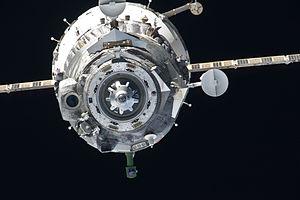
Soyouz désigne une famille de vaisseaux spatiaux habités soviétiques, puis russes après l'éclatement de l'URSS, conçue au début des années 1960. Le vaisseau Soyouz est, depuis 1967, le seul véhicule spatial mis en œuvre par l'astronautique russe pour placer en orbite des cosmonautes. Il permet de desservir l'orbite terrestre basse et assure la relève des équipages des stations spatiales : Saliout dans les années 1970, Mir dans les années 1990 et enfin la Station spatiale internationale depuis 1998. Après l'arrêt de la navette spatiale américaine en juillet 2011, Soyouz était devenu le seul vaisseau capable d'assurer la relève de l'équipage permanent de la station spatiale internationale jusqu'au lancement réussi en mai 2020 par la société privée SpaceX de la capsule Crew Dragon par un lanceur Falcon 9.